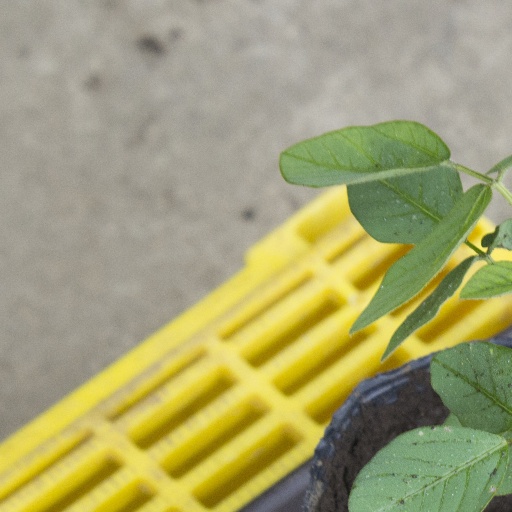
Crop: soybean